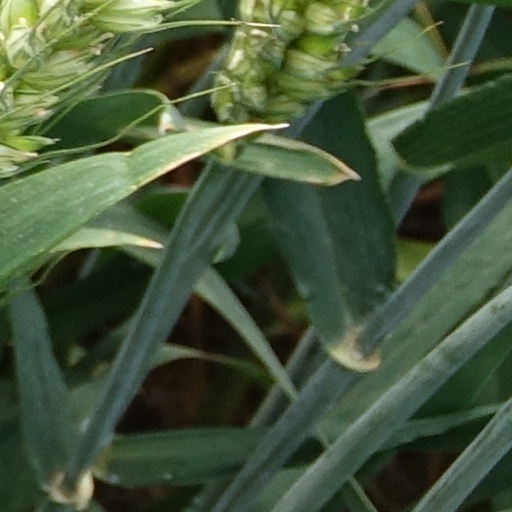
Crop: wheat